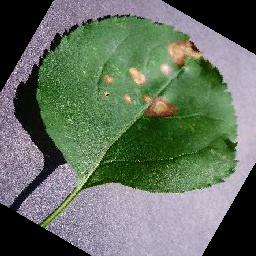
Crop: apple
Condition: black_rot